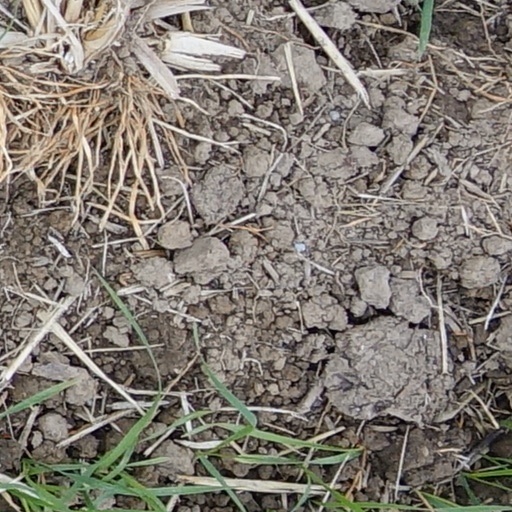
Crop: wheat